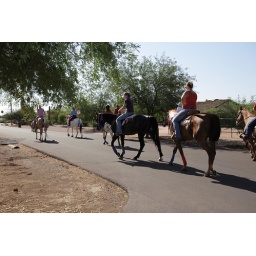
I'm in the middle on the white horse